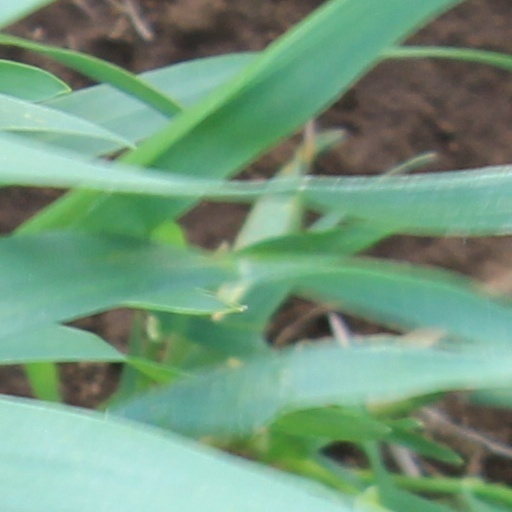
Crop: wheat